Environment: lab
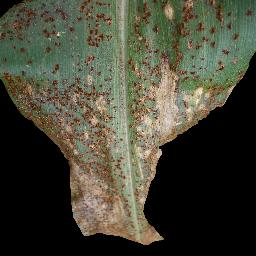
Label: common_rust